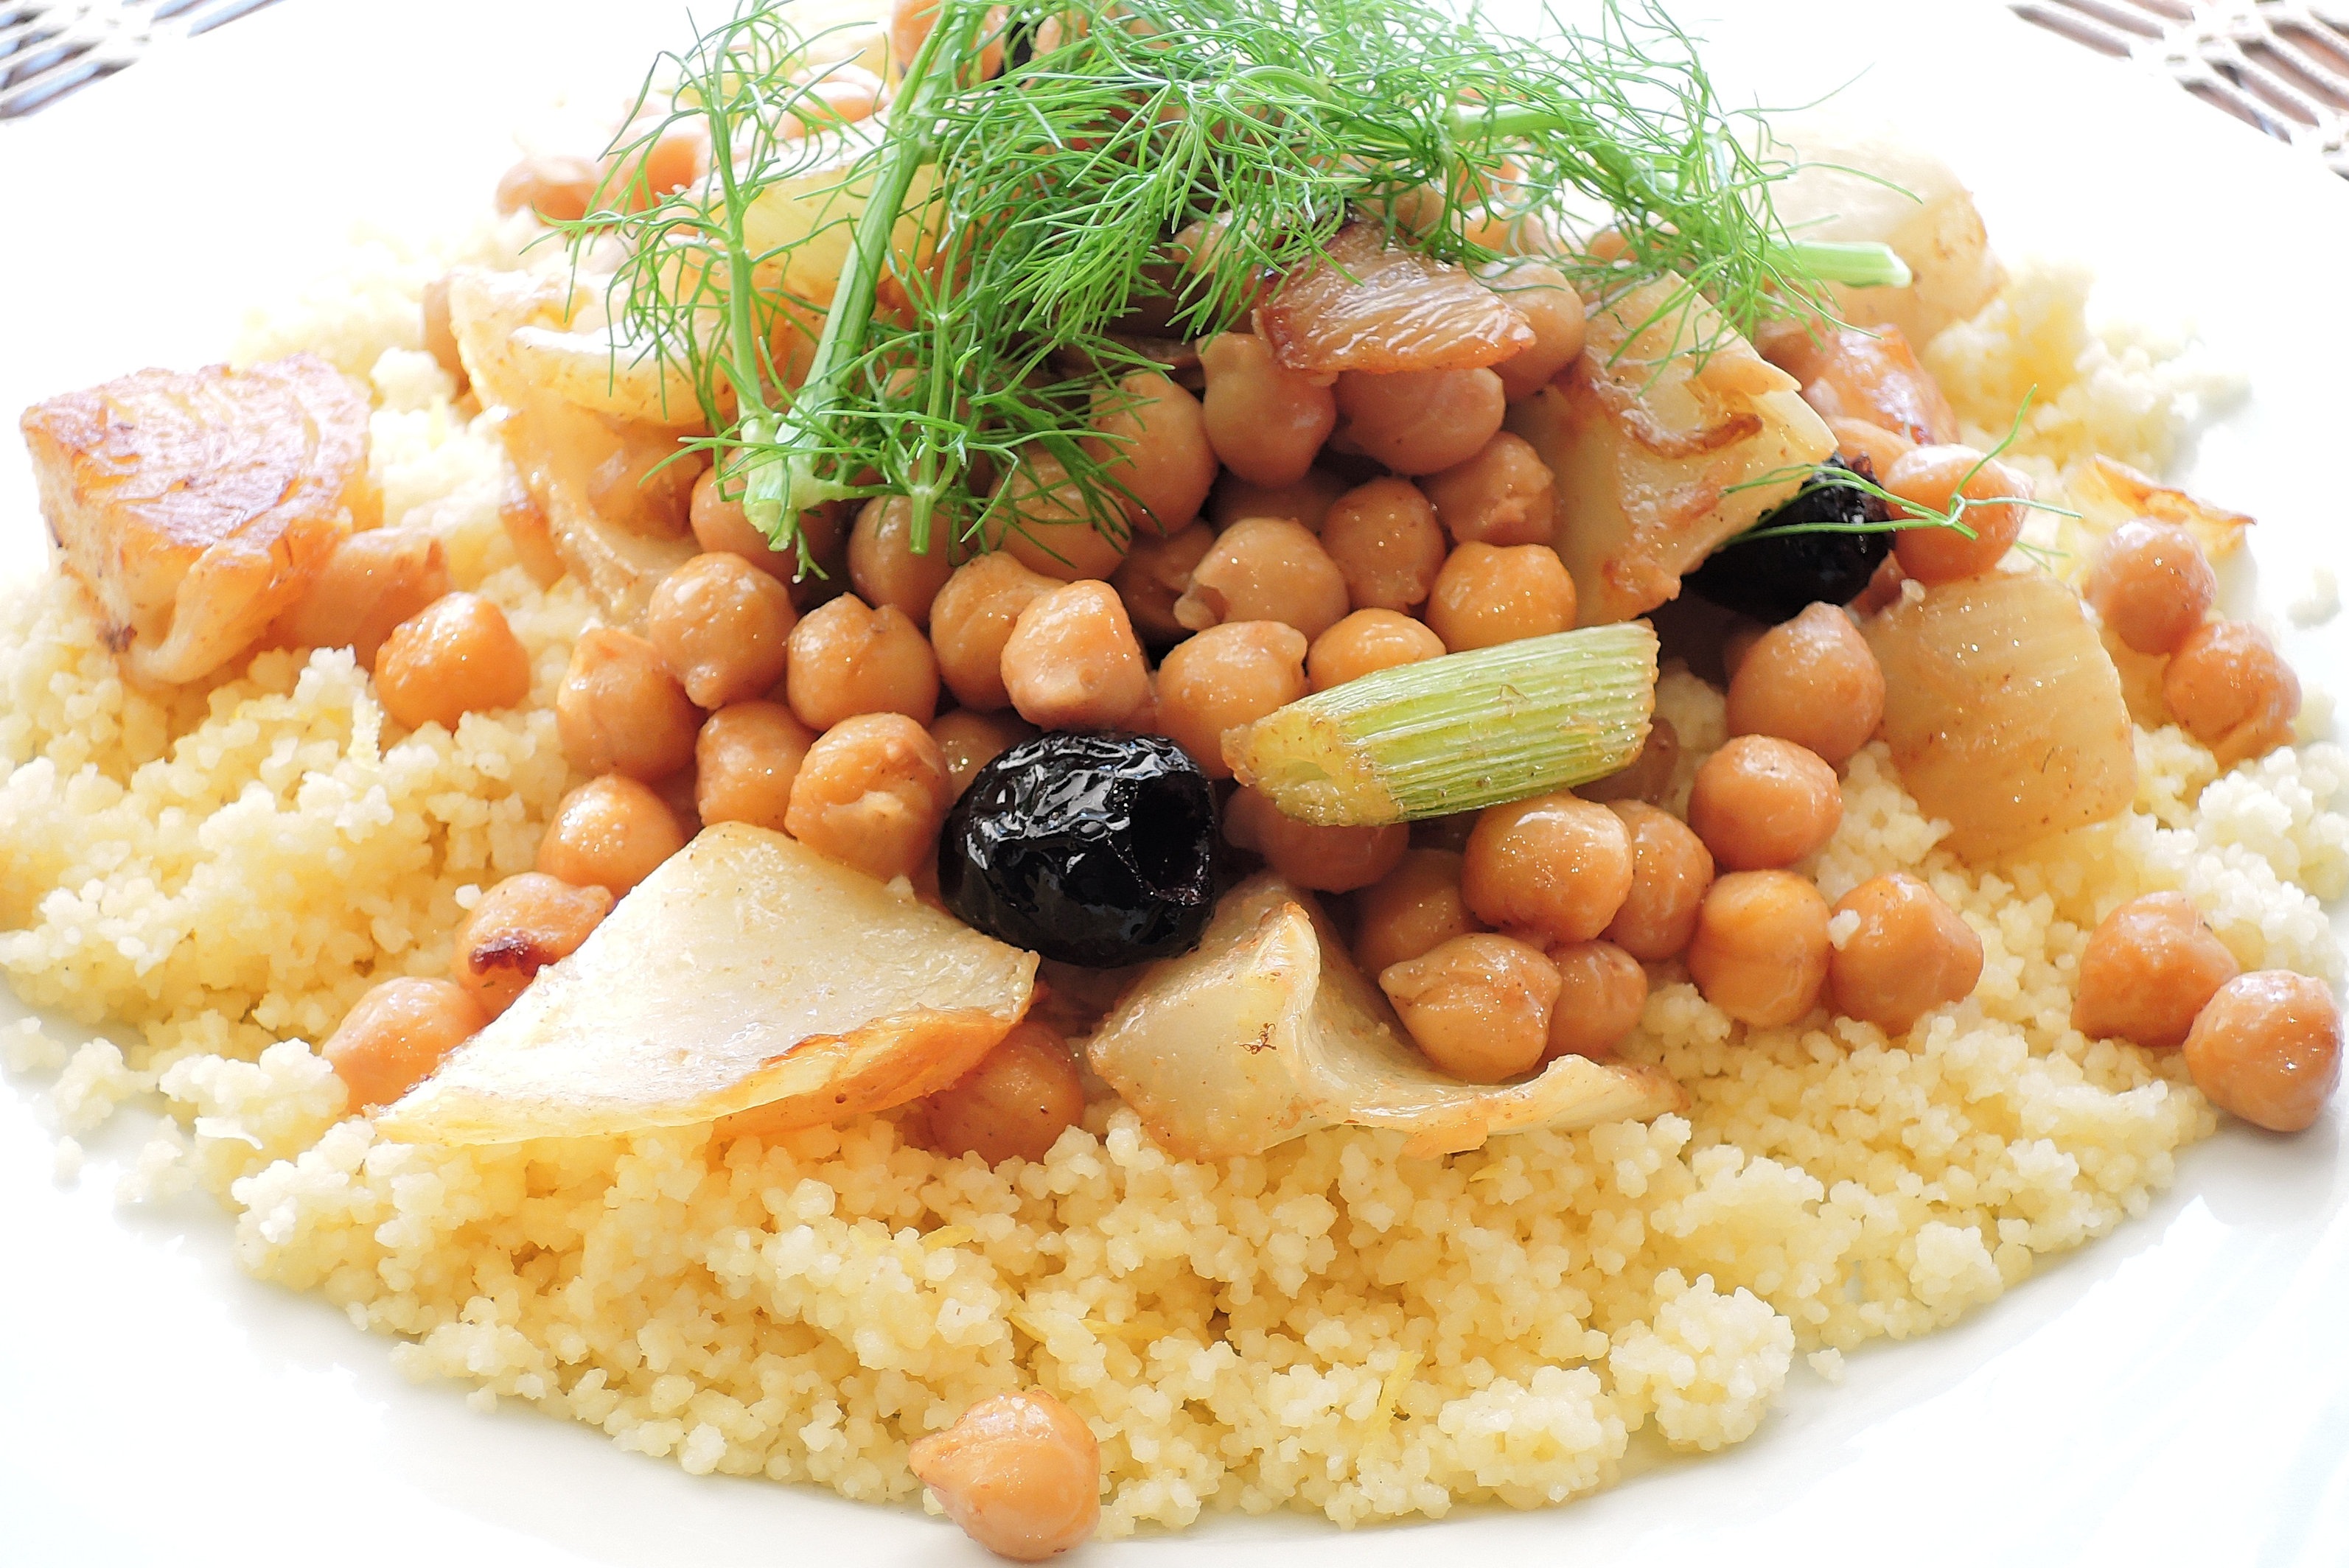
dish, meal, food, produce, vegetable, cuisine, olives, vegetarian food, fennel, bulgur, chick peas, citrus couscous